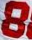
Number: 8